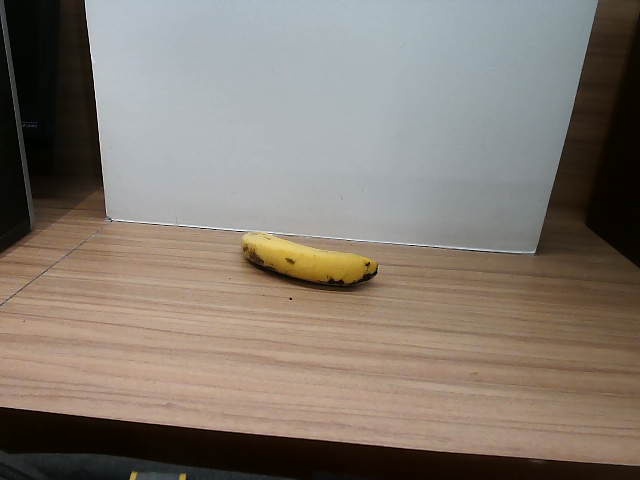
Label: Ripe_Banana